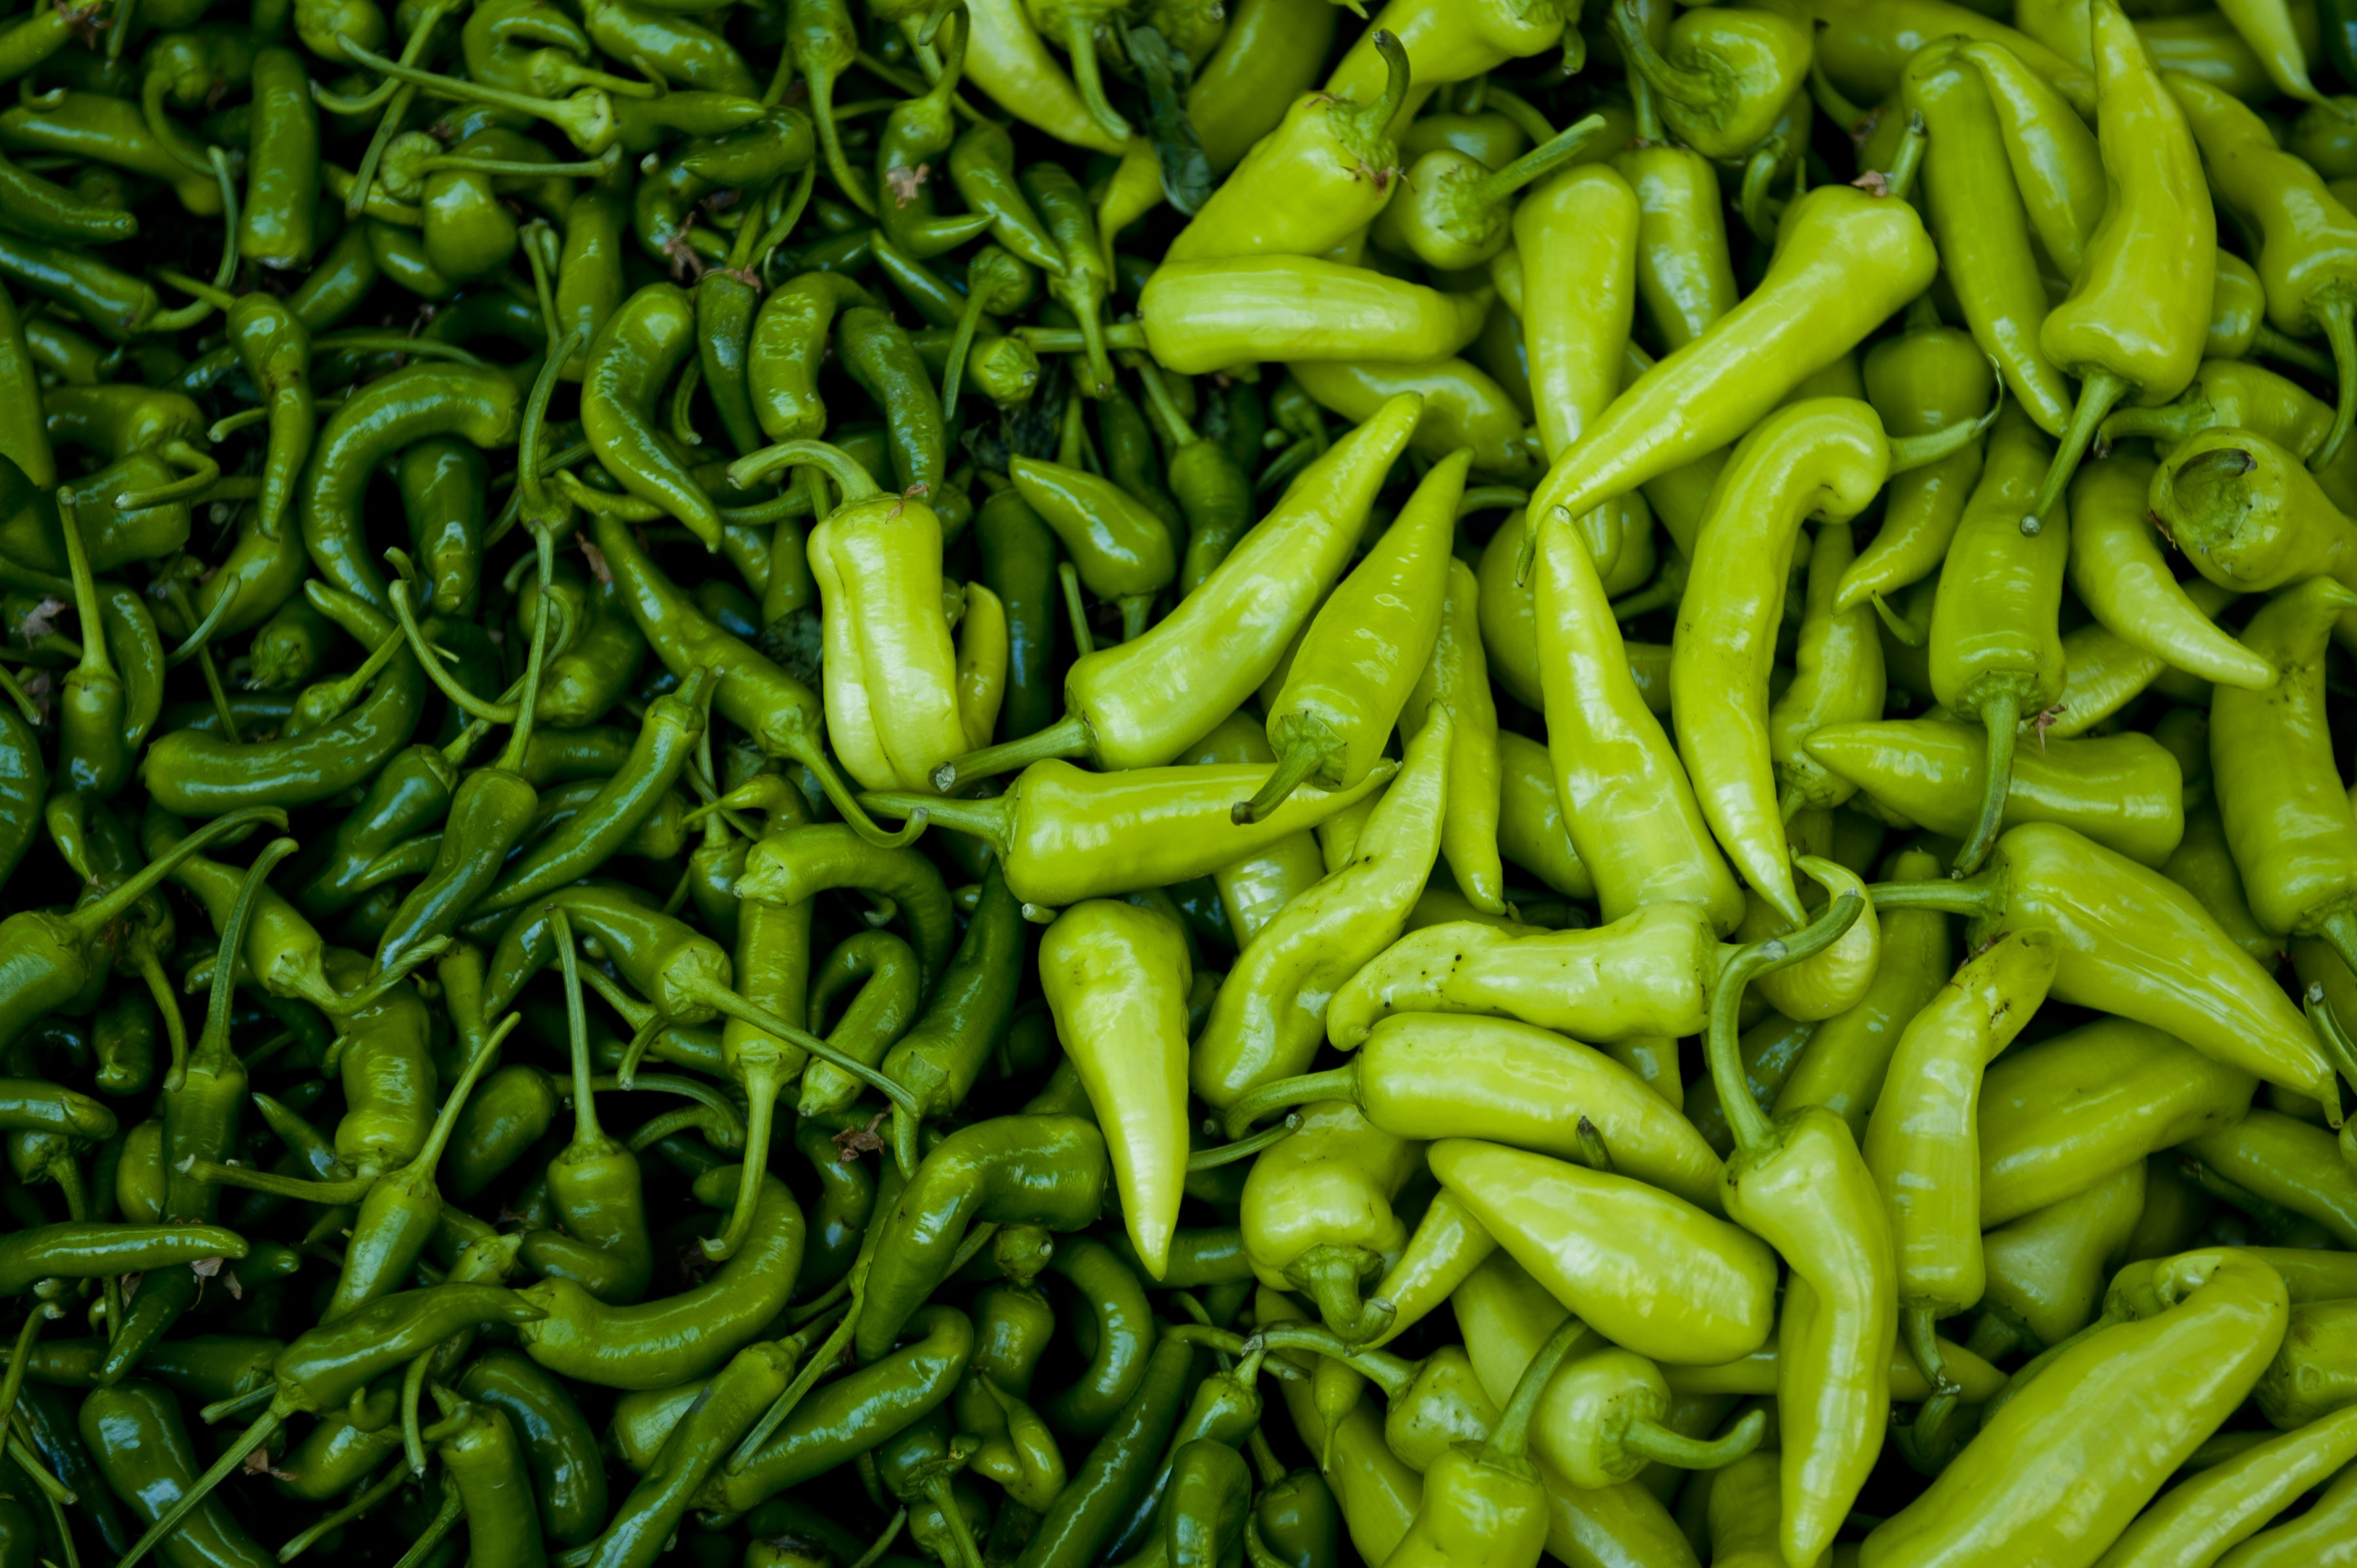
plant, fruit, food, green, produce, vegetable, agriculture, farmers market, vegetables, peppers, ingredients, flowering plant, chili pepper, cayenne pepper, land plant, snap pea, bird's eye chili, common bean, serrano pepper, peperoncini, bell peppers and chili peppers, royalty free images